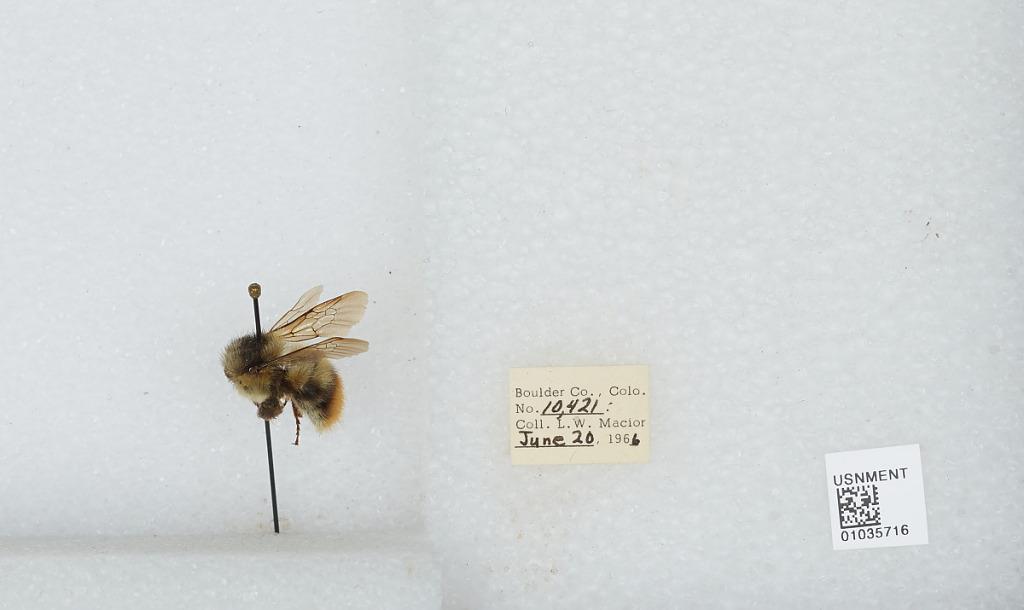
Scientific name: Bombus (Pyrobombus) mixtus Cresson
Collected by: L. Macior
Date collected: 1996-6-20
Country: United States
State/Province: Colorado
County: Boulder
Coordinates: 40.0017, -105.308